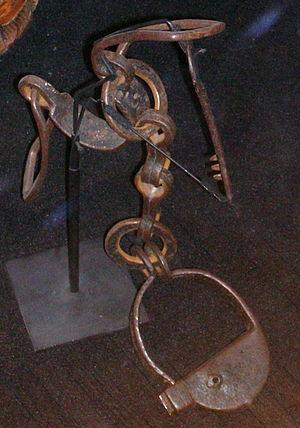
Entrave pour cheville d'esclave, utilisée sur les navires, en fer, XVIIIe siècle.
Le commerce triangulaire, aussi appelé traite atlantique ou traite occidentale, est une traite négrière menée au moyen d'échanges entre l'Europe, l'Afrique et l'Amérique, pour assurer la distribution d'esclaves noirs aux colonies du Nouveau Monde, pour approvisionner l'Europe en produits de ces colonies et pour fournir à l'Afrique des produits européens et américains.